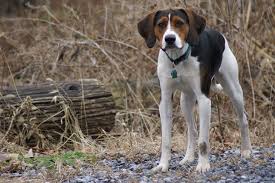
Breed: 223-n000074-English_foxhound